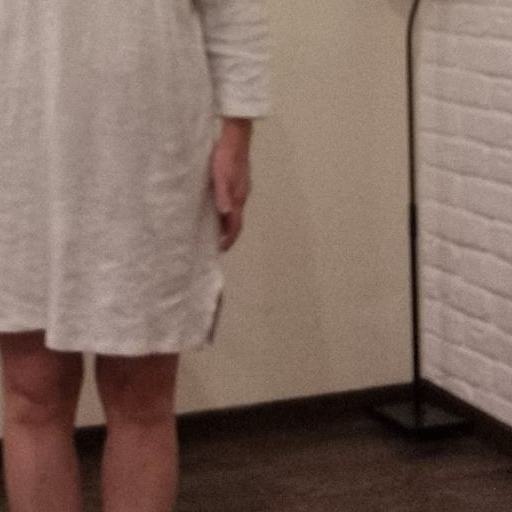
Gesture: no_gesture